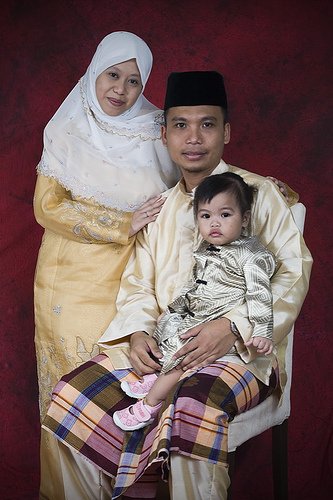
Label: not_food